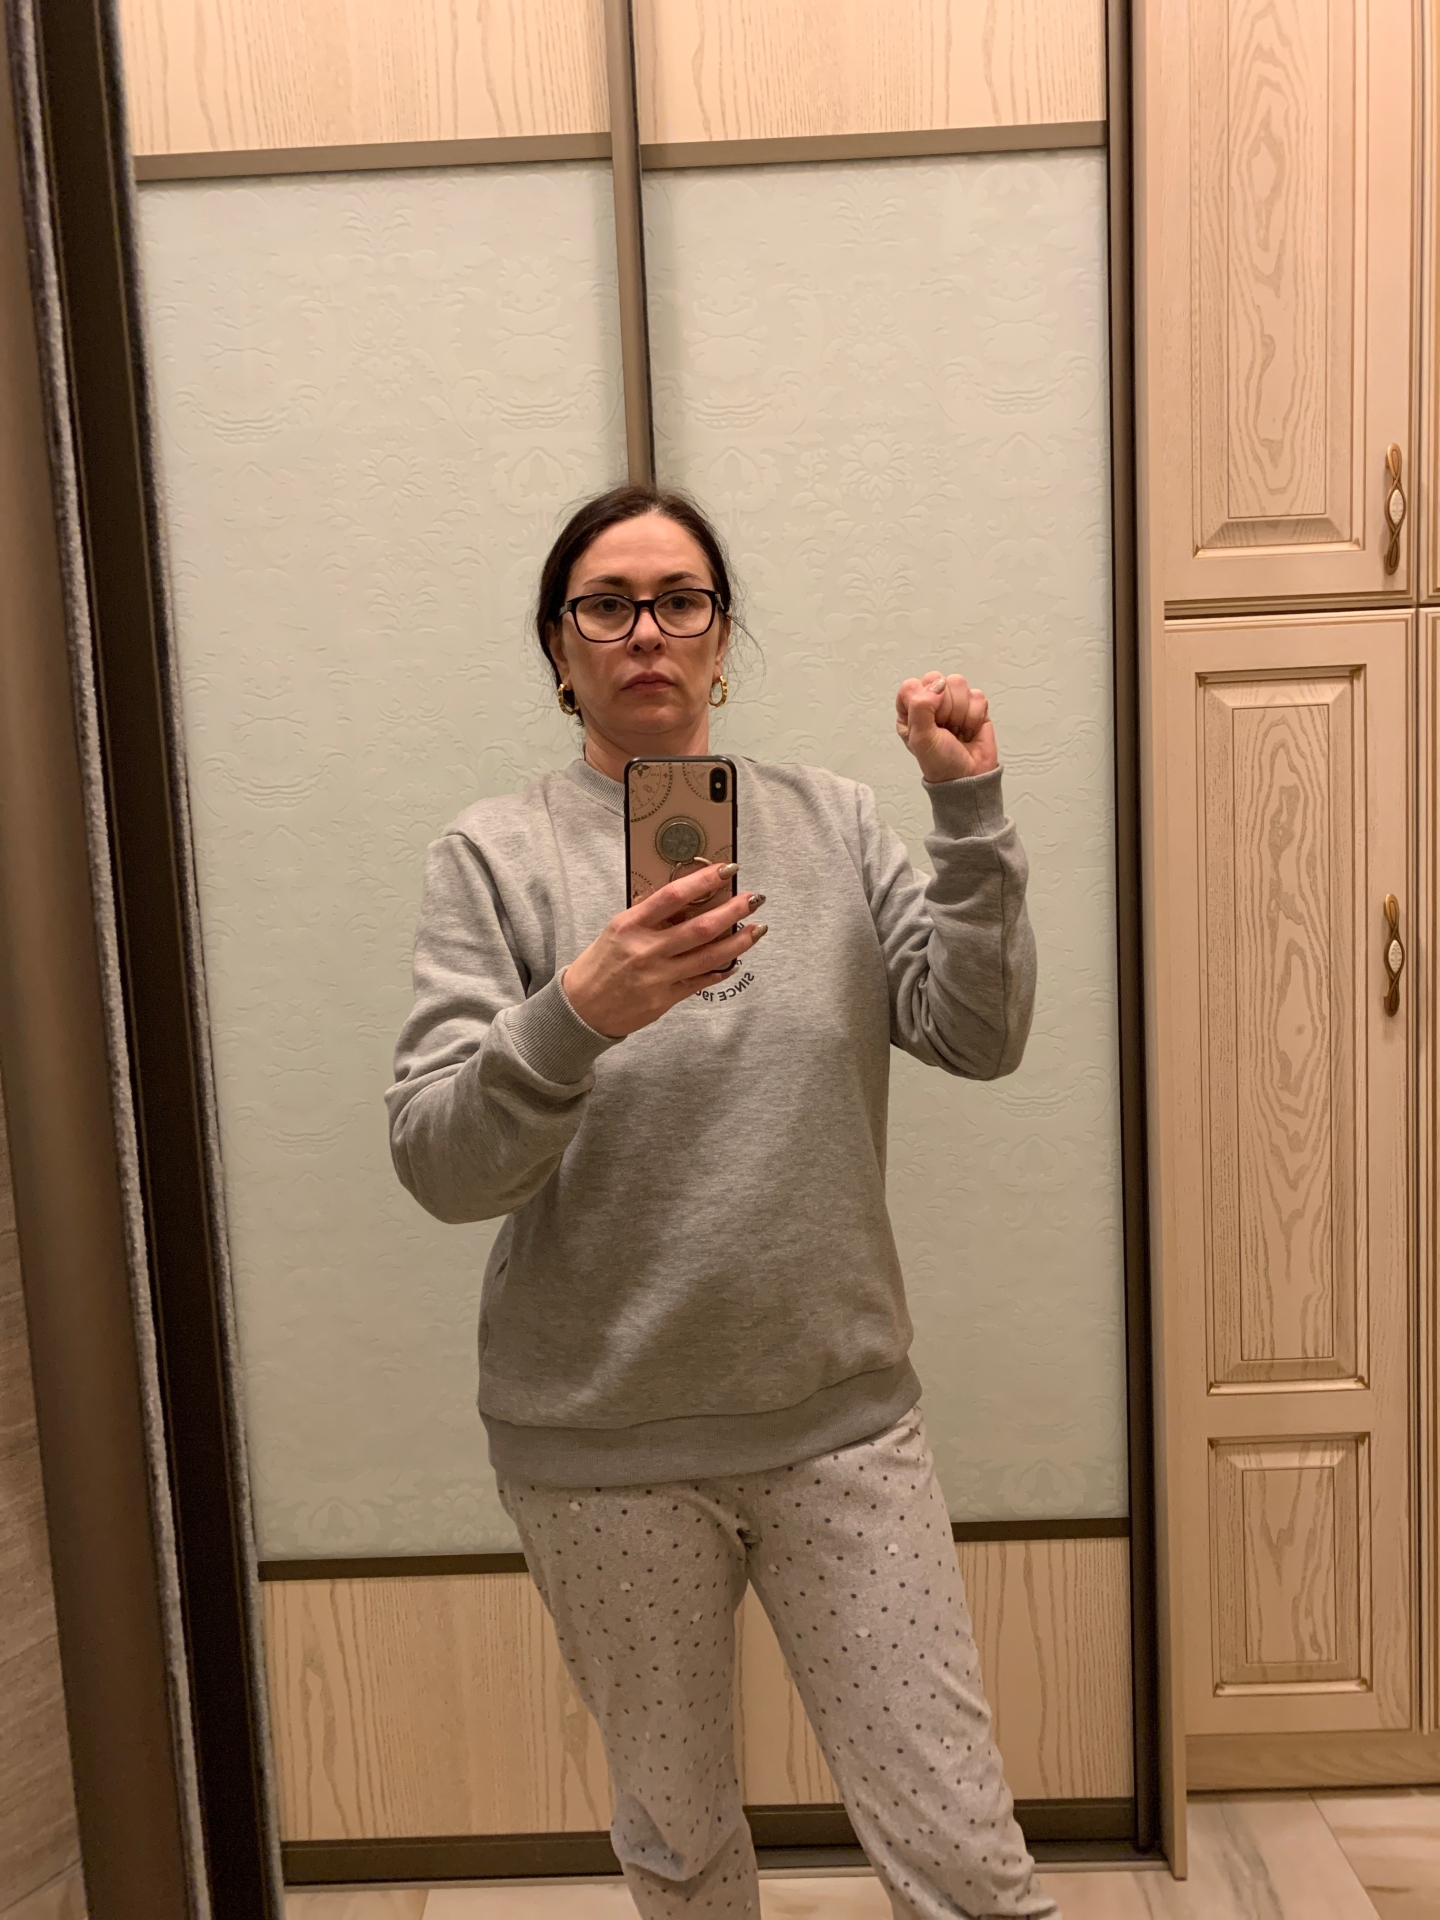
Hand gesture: fist